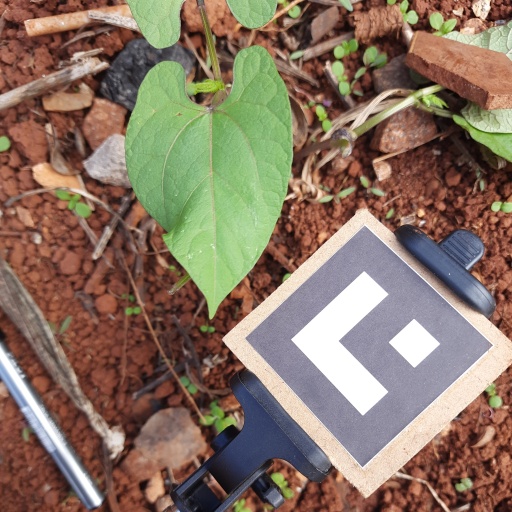
Observations: wavy surface, no eating holes, under cloudy sky